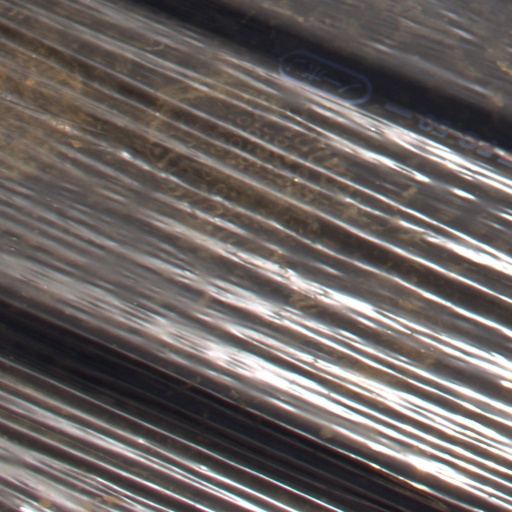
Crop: Jerusalem artichoke